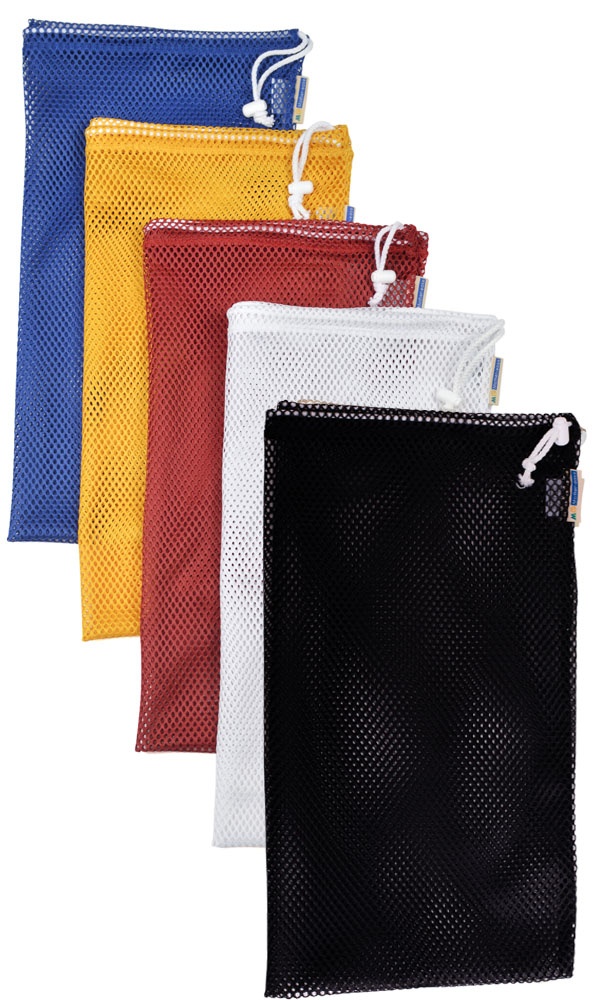
Breathable Diaper Pail Mesh Liner Bags
Our Breathable Diaper Pail Mesh Liners make laundry simple - never needing to re-handle your dirty diapers! The Breathable Mesh Liner Bag slides over the top of the diaper pail for a perfect fit. Once your pail is full, simply toss the mesh bag into the front (or top) of your washing machine for the diapers to work there way out during the wash cycle - never needing to re handle your dirty diapers again! Any diaper trapped inside the mesh bag still comes out clean as the holes are large enough for the wash water to effectively clean and rinse out! Made from polyester mesh to allow soiled cloth diapers to "breath" and prevent odors from setting into the fabrics while being stored inside the pail. Helpful Tips : Mesh pail liners allows any diaper trapped inside during the wash cycle to still come out clean - unlike any PUL pail liners! Package of 2 - one for inside the pail while the second is inside the washing machine. Both the White and Beige Mesh Bags are made of 100% recycled polyester. Note: Blue and Red colors may bleed. Be sure to wash these colors separately once or twice to ensure your diapers do not discolor! Lying flat the mesh bag dimensions are approximately 18.5" x 18.5" (48 cm x 48 cm).
Brand: Mother-ease
Category: Baby & Toddler > Diapering > Diaper Pail Accessories > Diaper Pail Liners